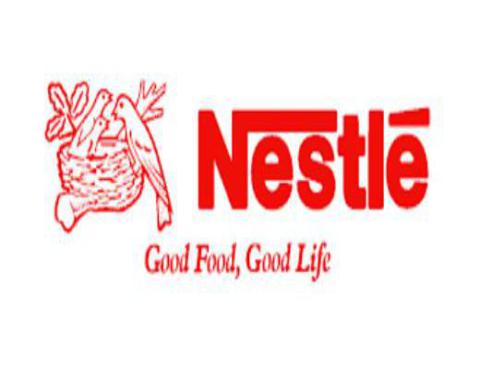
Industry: Food